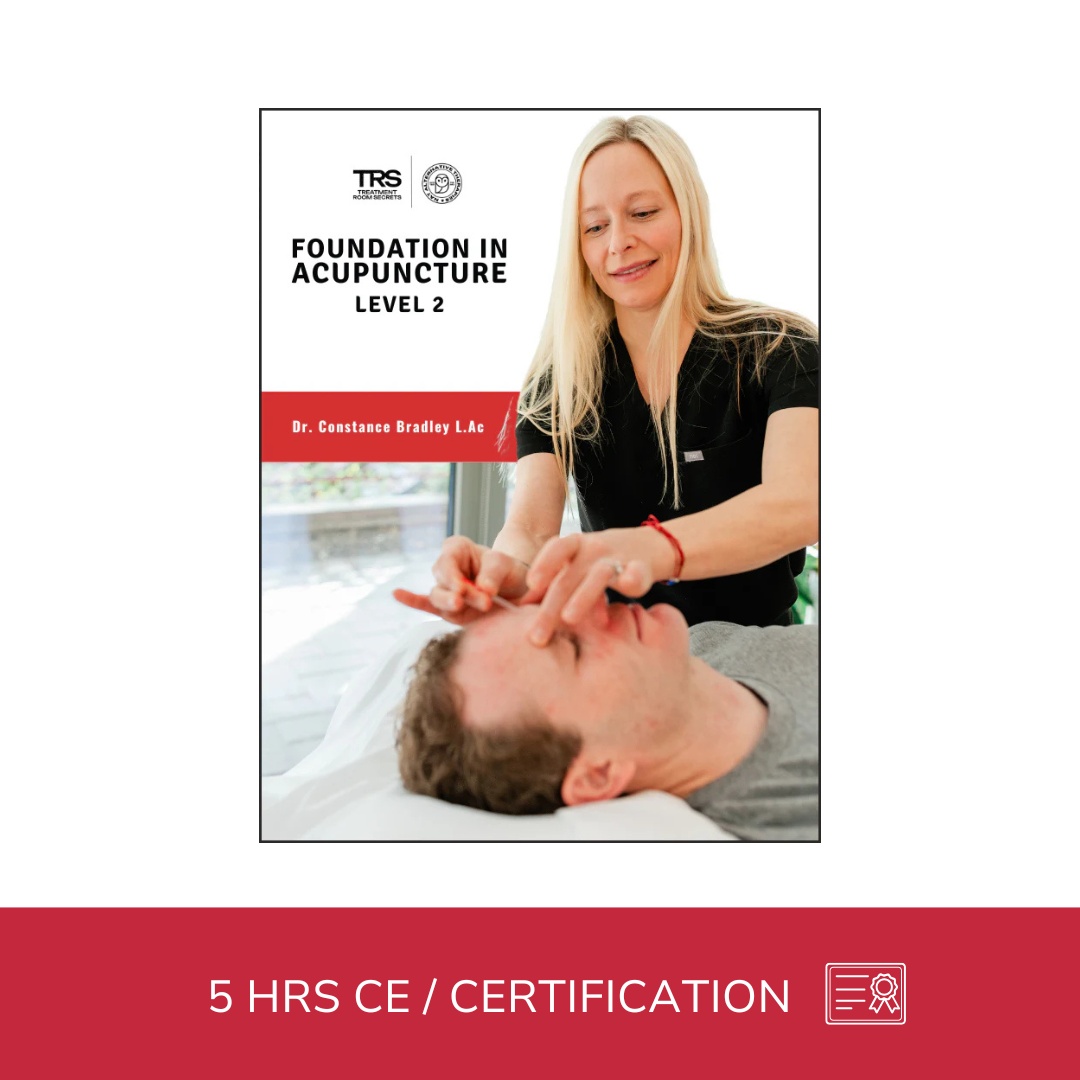
Foundation in Acupuncture (Level 2)
Presented by Dr. Constance Bradley, L.Ac, PhD Welcome to the advanced "Foundation in Acupuncture (Level 2)" course, designed to build on the foundational knowledge from our Level 1 course. This online course is ideal for acupuncturists, physical therapists, chiropractors, massage therapists, holistic health practitioners, and anyone interested in applying advanced acupuncture techniques in their practice. Presented by Dr. Constance Bradley, L.Ac, PhD, this course focuses on treating nine specific clinical conditions commonly seen in practice. Course Overview In this advanced course, Dr. Bradley will teach you how to effectively treat the top nine clinical conditions using acupuncture. These conditions include TMJ (temporomandibular disorder), neck pain, frozen shoulder, elbow pain, tennis elbow, carpal tunnel syndrome, low back pain, knee pain, plantar fasciitis, and constipation. Building on the fundamentals covered in the Level 1 course, you'll gain deeper insights and advanced techniques to confidently address these conditions. What You'll Learn Advanced Techniques : Master complex acupuncture techniques tailored for treating specific conditions. In-Depth Theories : Understand advanced theories of acupuncture and how they apply to real-world clinical scenarios. Targeted Treatments : Learn specialized treatments for nine common clinical conditions, focusing primarily on pain management. Complementary Modalities : Discover how to integrate other traditional Chinese medicine modalities, such as cupping and gua sha, to enhance treatment outcomes. What's included? Interactive Online Video Classes Comprehensive Illustrated Workbooks Exam and Certification Lifetime Access Why Choose This Course? Dr. Constance Bradley, a nationally board-certified acupuncturist with extensive clinical experience, will guide you through the course. Drawing from her own practice and personal journey, Dr. Bradley shares valuable insights and practical knowledge. This course will equip you with the skills needed to treat a wide range of conditions confidently and effectively. Who Should Enroll? This course is perfect for those who have completed the Foundation in Acupuncture (Level 1) course and are ready to advance their skills. It is also suitable for healthcare professionals seeking to enhance their knowledge of acupuncture and its applications. Enroll Now Take the next step in your acupuncture journey with Dr. Constance Bradley’s expert guidance. Enroll in our Foundation in Acupuncture (Level 2) course today and enhance your practice with advanced skills and knowledge. Subtitles English, French, German, Spanish CE Accreditations Use the table below - Scroll across with mouse-pad or keyboard arrows to find your professional association !function(){"use strict";window.addEventListener("message",(function(a){if(void 0!==a.data["datawrapper-height"]){var e=document.querySelectorAll("iframe");for(var t in a.data["datawrapper-height"])for(var r=0;r
Brand: Niel Asher Education
Category: Services > Personal Services > Healthcare Services